Sheikh Mujibur Rahman

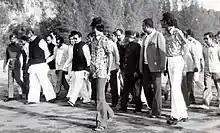
Mujib in Cox's Bazar

The National Assembly was scheduled to meet in Dhaka on 3 March 1971. President Yahya Khan indefinitely postponed the assembly's first sitting, which triggered an uprising in East Pakistan. The cities of Dhaka, Chittagong, Rajshahi, Rangpur, and Khulna were engulfed with protests. Amid signs of an impending crackdown, Mujib addressed the people of East Pakistan on 7 March 1971 at the Ramna Race Course Maidan. In his speech, Mujib laid out the political history of Pakistan since partition and told the crowd that "[w]e gave blood in 1952; we won a mandate in 1954; but we were still not allowed to take up the reins of this country". While Mujib stopped short of declaring outright independence, he stated that the goal of the Awami League from then on would be eventual independence. He declared that the Awami League would collect taxes and form committees in every neighbourhood to organise resistance. He called on the people "to turn every house into a fortress". His most famous words from the speech were the following.